Tanks in the Australian Army

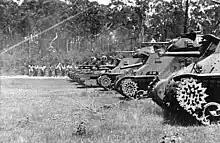
M3 Grant tanks of the 4th Armoured Brigade

The 1st Light Horse (Machine Gun) Regiment (Royal New South Wales Lancers) was renamed the 1st Machine Gun Regiment in December 1941. In March 1942, the regiment was again renamed, being converted to the 1st Motor Regiment. This change was short lived however, and it was changed again in May to the 1st Tank Battalion, becoming part of the Australian 3rd Army Tank Brigade, equipped with Matilda tanks. In 1943 the unit became part of the 4th Armoured Brigade and was designated as an AIF unit, thus allowing it to be deployed to any theatre of the conflict, and it deployed to New Guinea in August 1943 and fought against the Japanese in the Battles of Sattelberg and Lakona. The unit was then withdrawn to Australia in mid-1944. On 1 June 1944, the unit was renamed the 1st Armoured Regiment, and in May 1945, it took part in the amphibious landings at Balikpapan in support of the 7th Division, being involved in one of the final Australian campaigns of the war in Borneo.